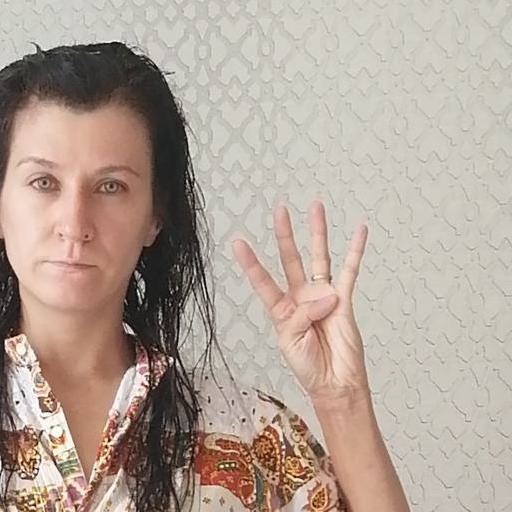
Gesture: four